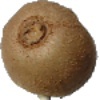
Label: kiwi